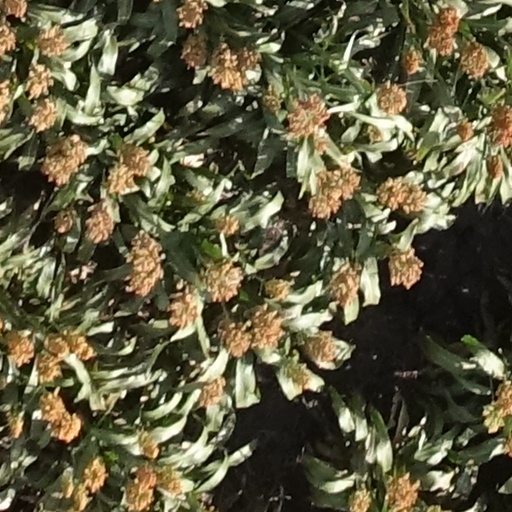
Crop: sorghum